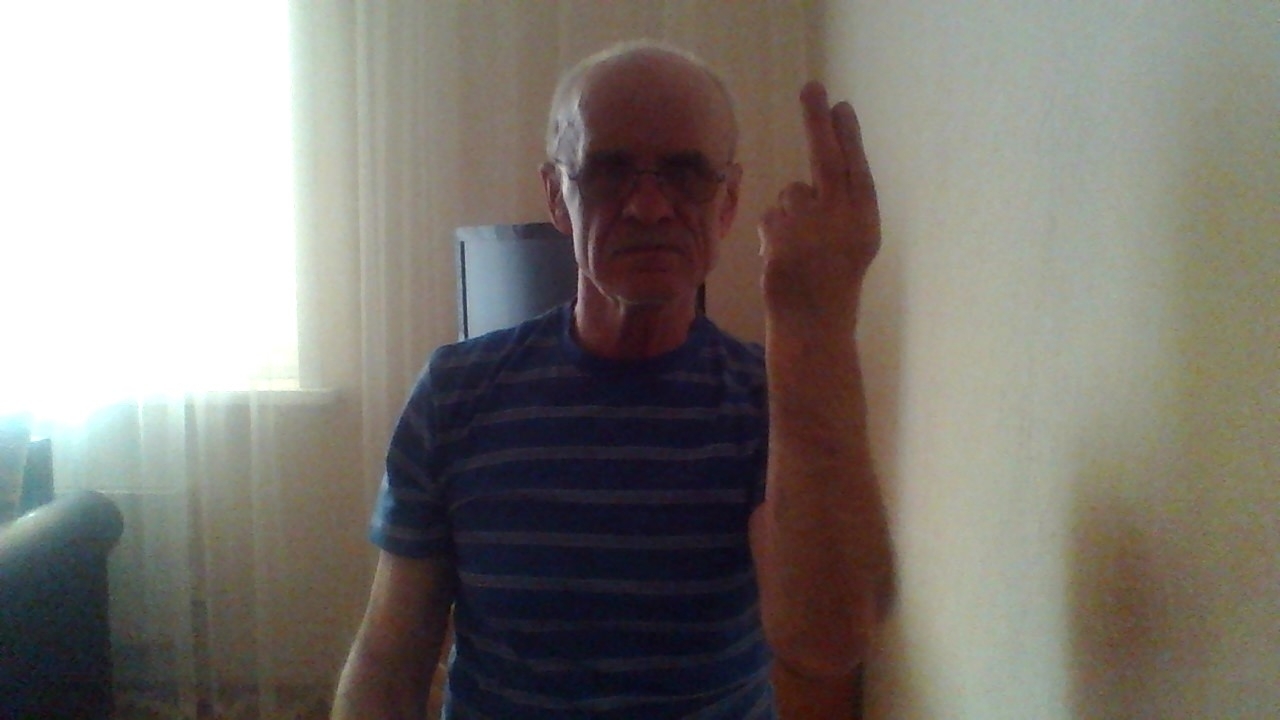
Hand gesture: two_up_inverted